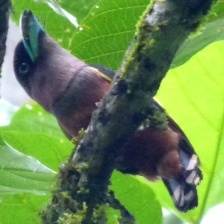
Species: BANDED BROADBILL
Scientific name: EURYLAIMUS JAVANICUS